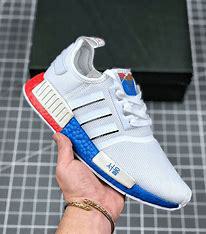
Brand: Adidas
Model: NMD_R1